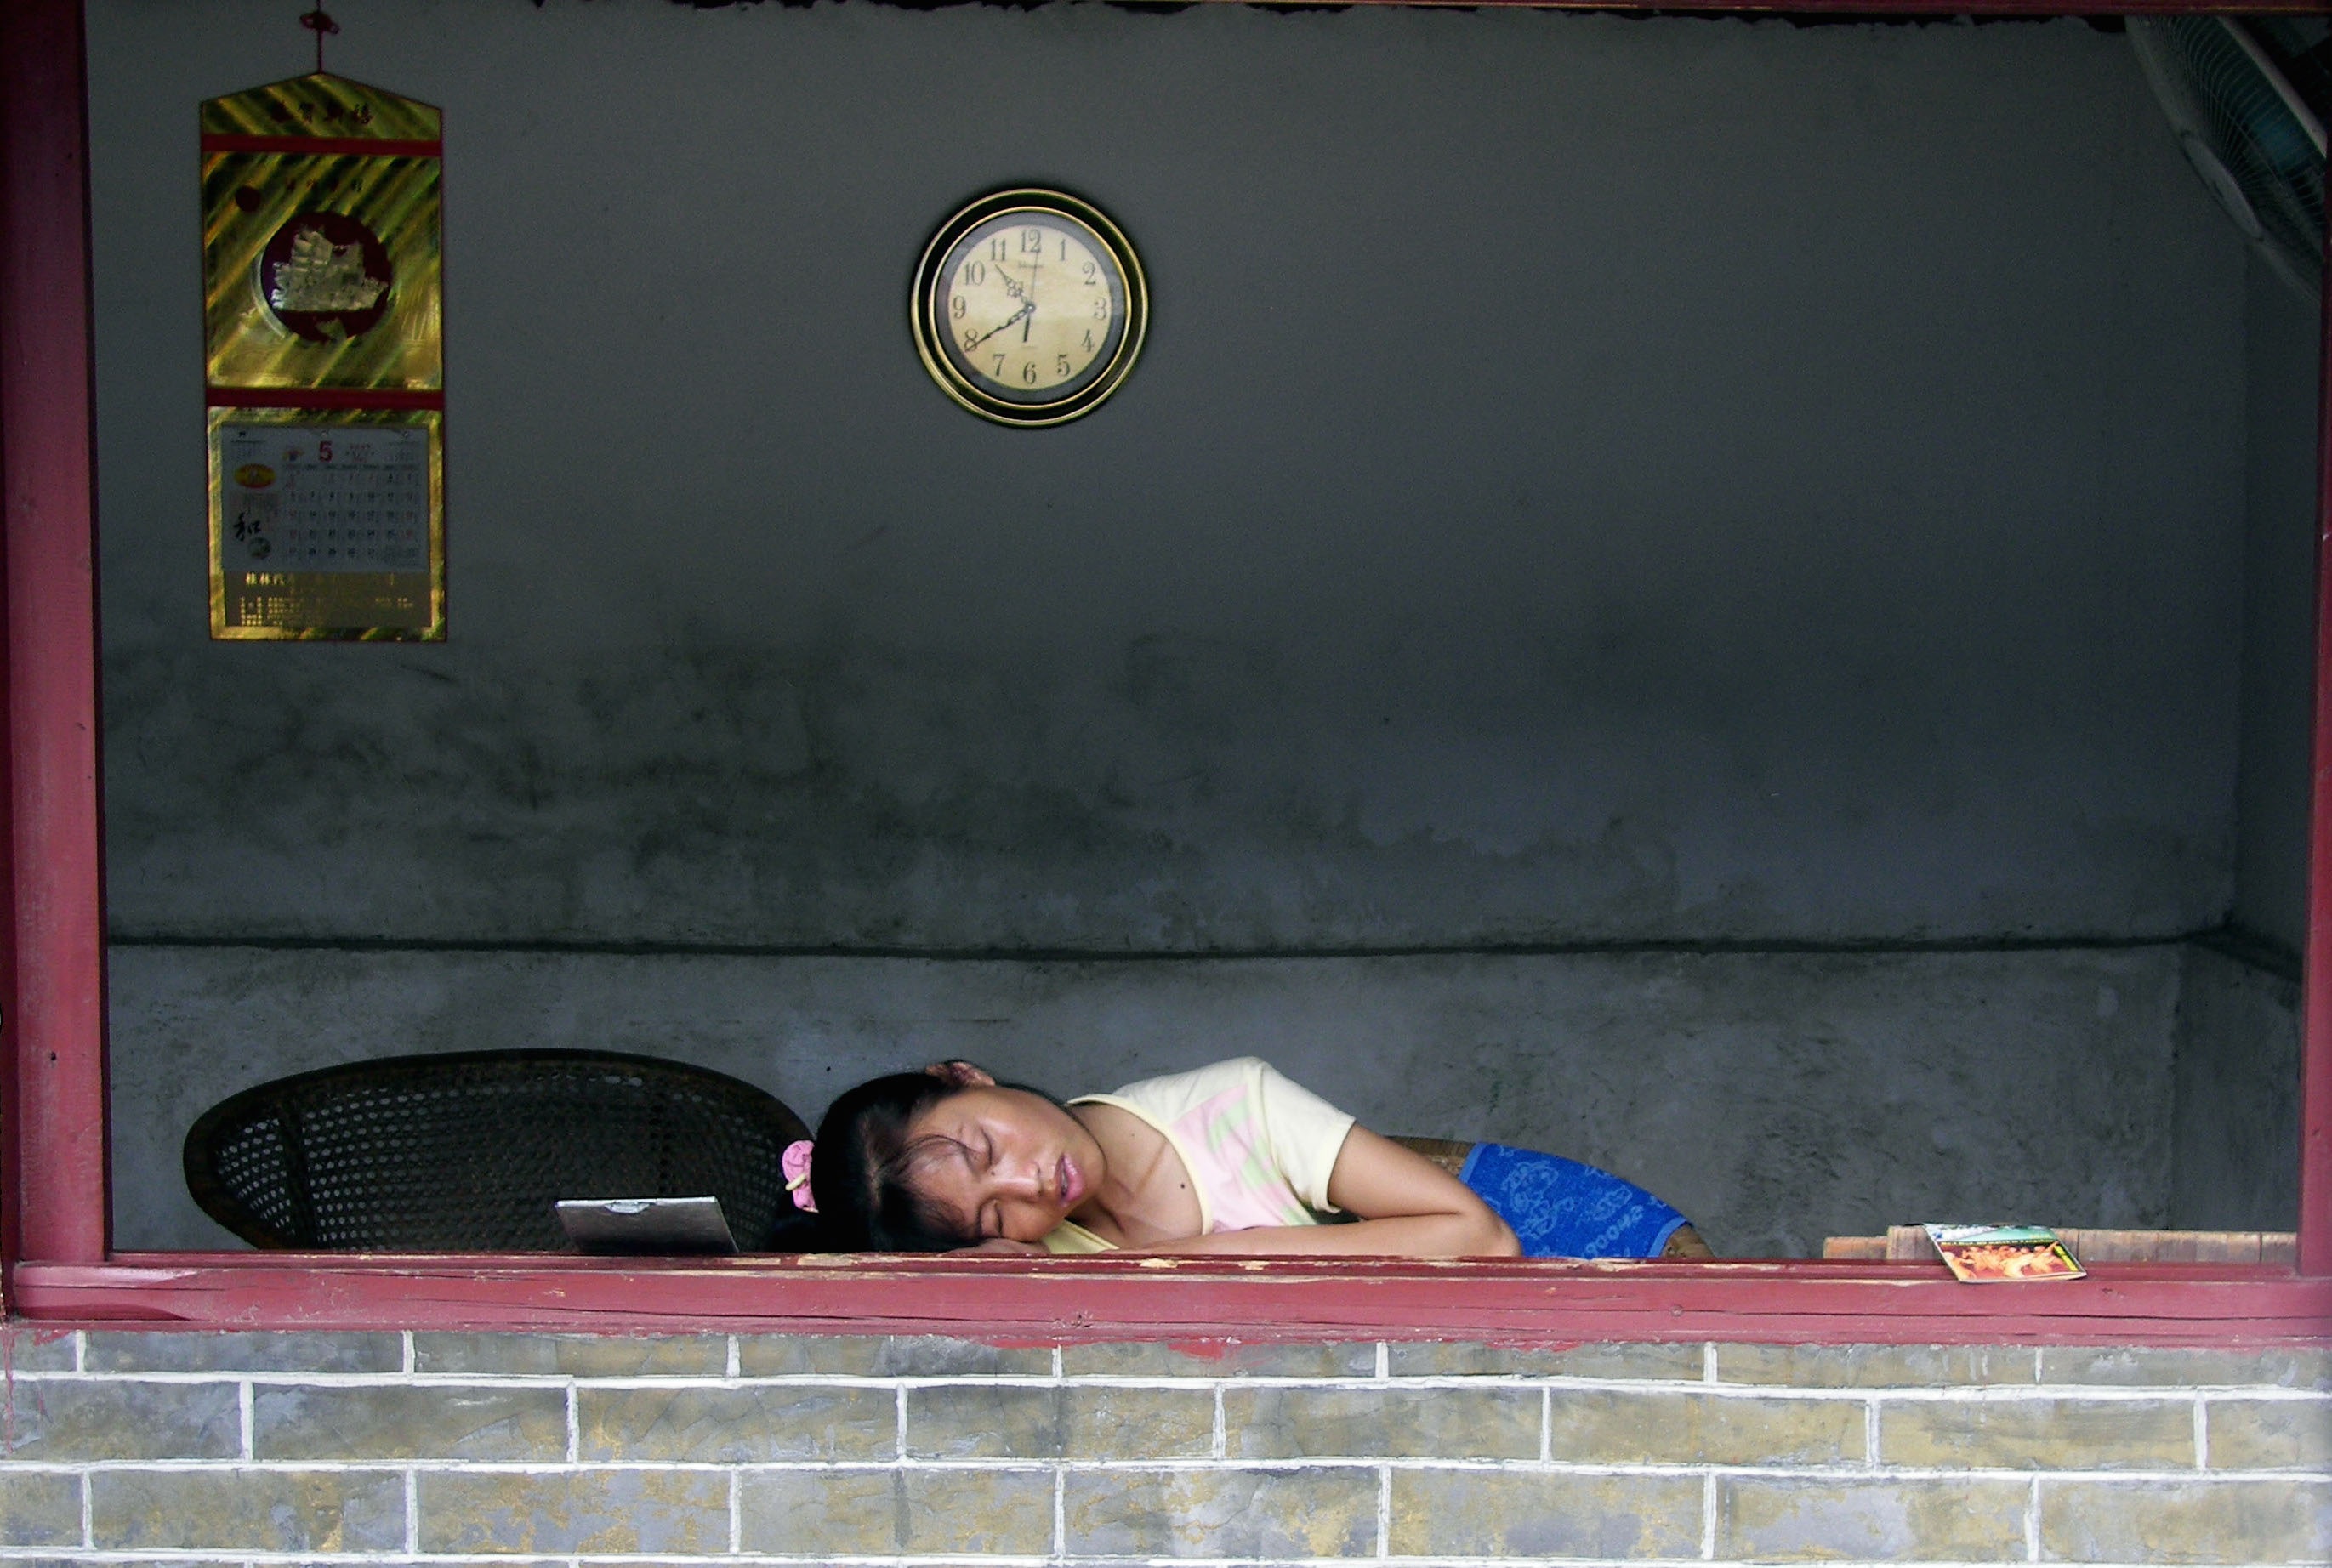
girl, window, wall, chinese, asia, room, interior design, sleep, image, china